Archduchess Elisabeth Marie of Austria

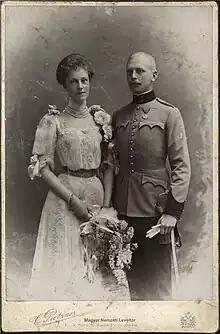
Engagement photo of Archduchess Elisabeth Marie and Prince Otto zu Windisch-Grätz (January 1902)

During a court ball in 1900, Elisabeth met Prince Otto Weriand of Windisch-Graetz (1873–1952), son of Prince Ernst Ferdinand Weriand of Windisch-Graetz (1827–1918) and Princess Kamilla Amalia Caroline Notgera of Oettingen-Oettingen und Oettingen-Spielberg (1845–1888). Ten years her senior, he was below her in rank. Nonetheless she importuned her grandfather to be allowed to marry him. Franz Joseph resisted at first, having intended for Elisabeth to marry the German Crown Prince, but eventually relented. Elisabeth and Prince Otto were related through her grandmother Sissi. They were third cousins twice removed as Otto was third cousin of the late Empress, both descending from Duke Charles Marie of Arenberg. By many accounts it was Elisabeth alone who wanted the marriage, as Otto was already engaged to a Countess von Schönborn and was reportedly dumbfounded when Franz Joseph informed him of his new engagement. Ordered by the Emperor to break his "lesser" engagement to marry his granddaughter, he complied.